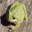
Label: frog